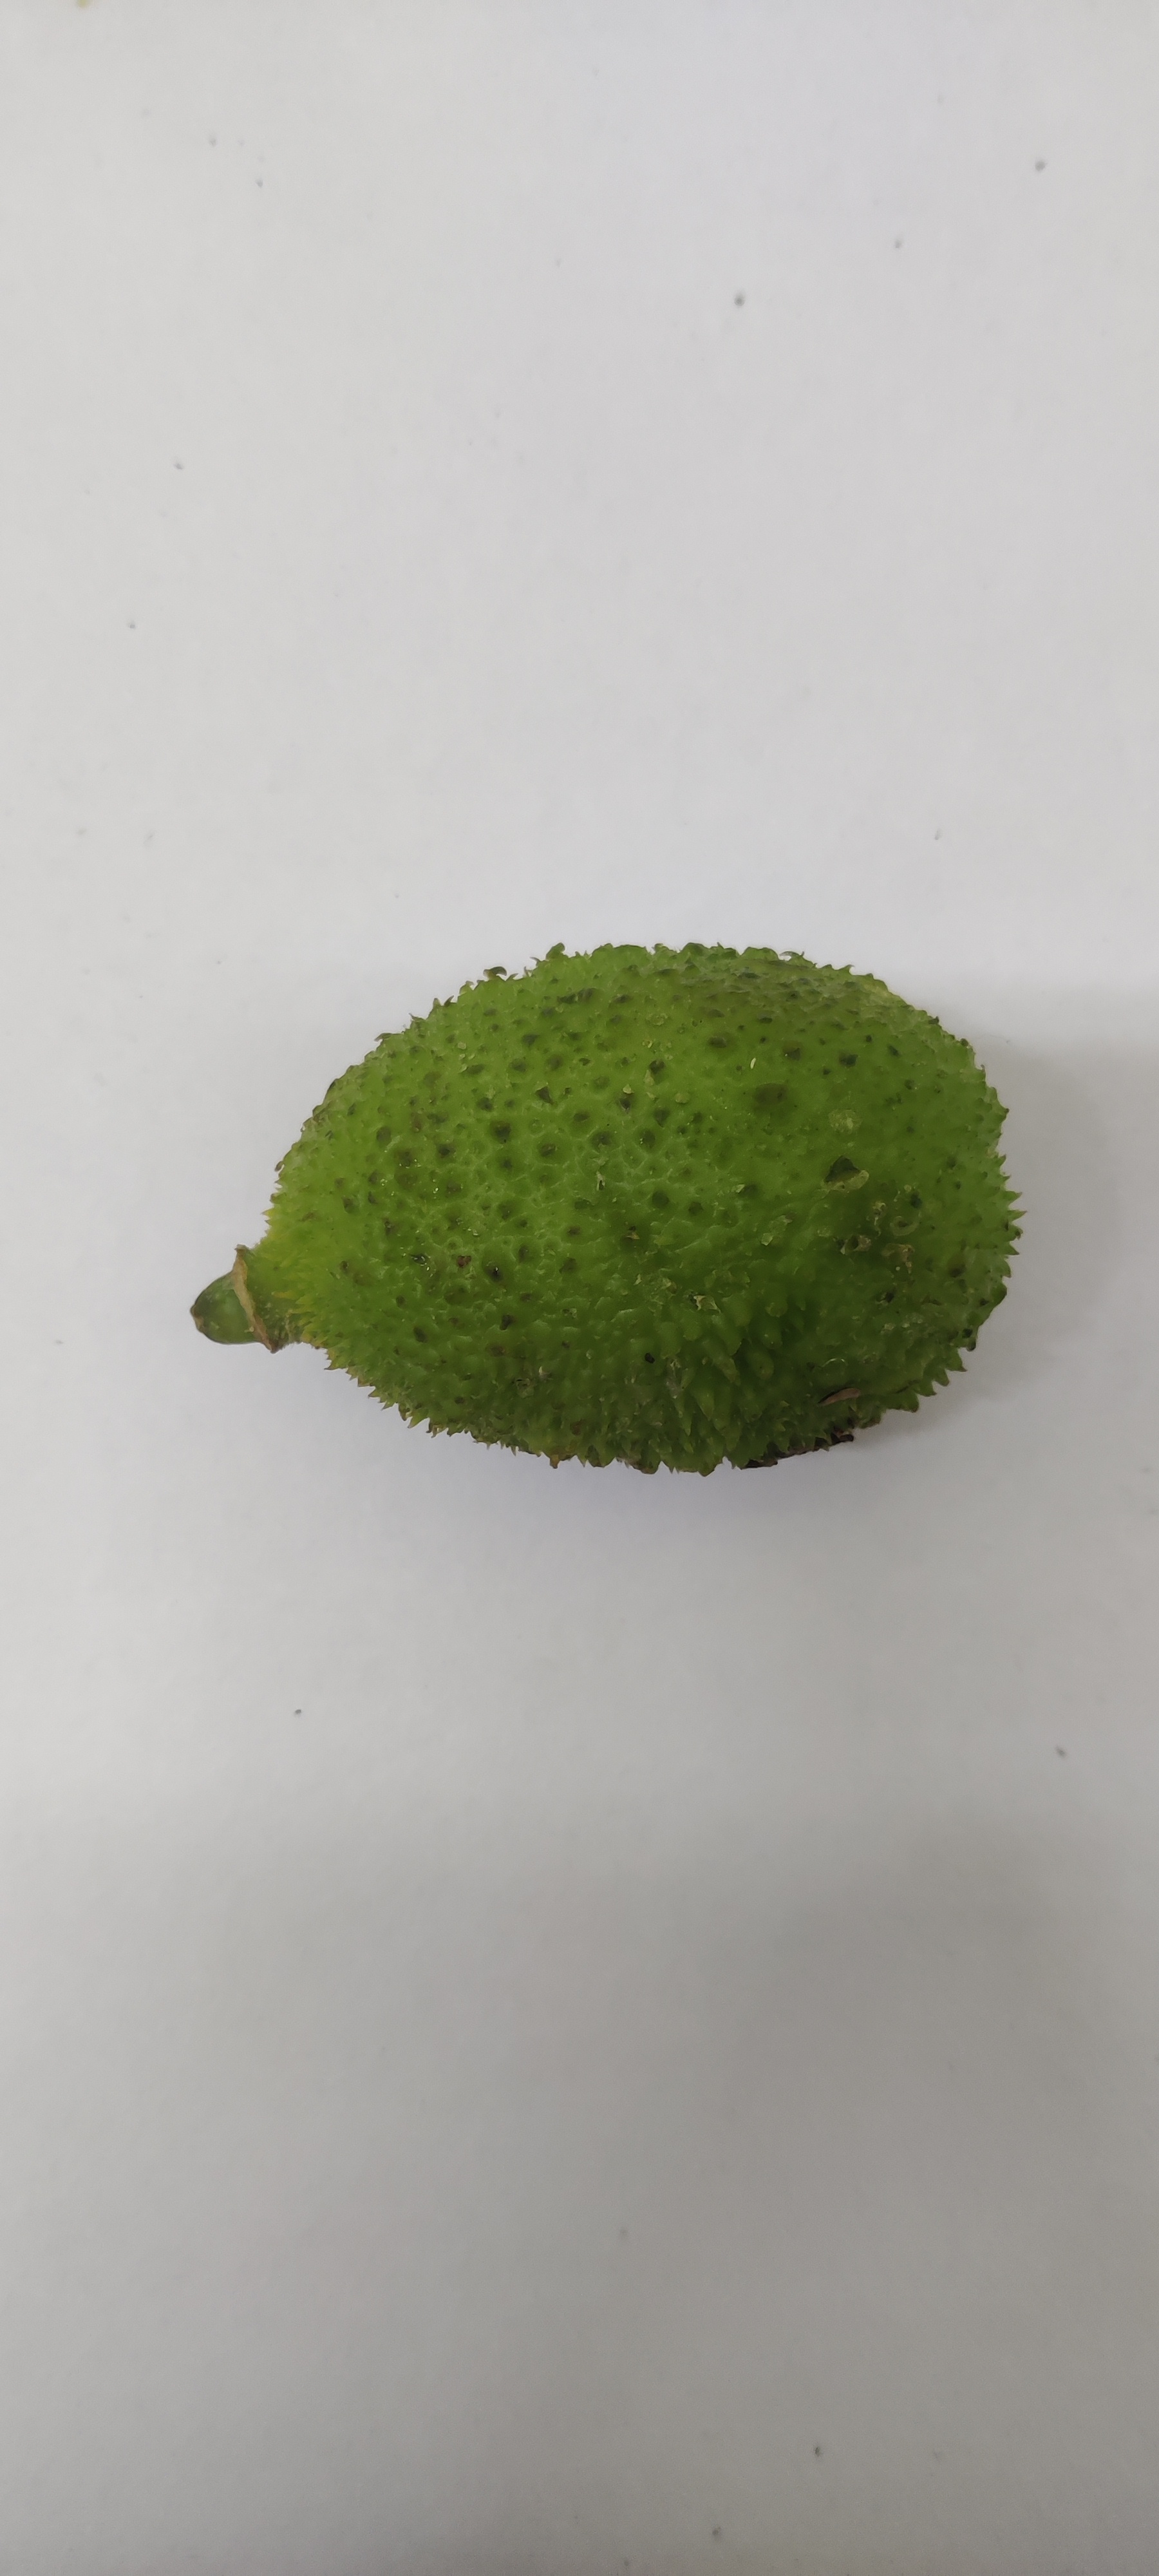
Crop: Spiny Gourd
Condition: Fresh